USS Towers

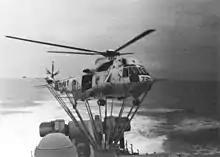
SH-3D Sea King of HS-2 hovers over fantail of "Towers" in 1976

This deployment turned out to be the destroyer's last in support of the Vietnam War. The "Vietnamization" plan placed the burden of self-defense on the shoulders of the South Vietnamese, as American land, sea, and air forces were withdrawn from combat in January and February 1973. "Towers" returned to San Diego and soon underwent refurbishment at Long Bach shipyards. Towers then operated out of San Diego from 1973 through 1976, pursuing a regular schedule of local operations, routine upkeep and overhaul periods, and underway training evolutions.